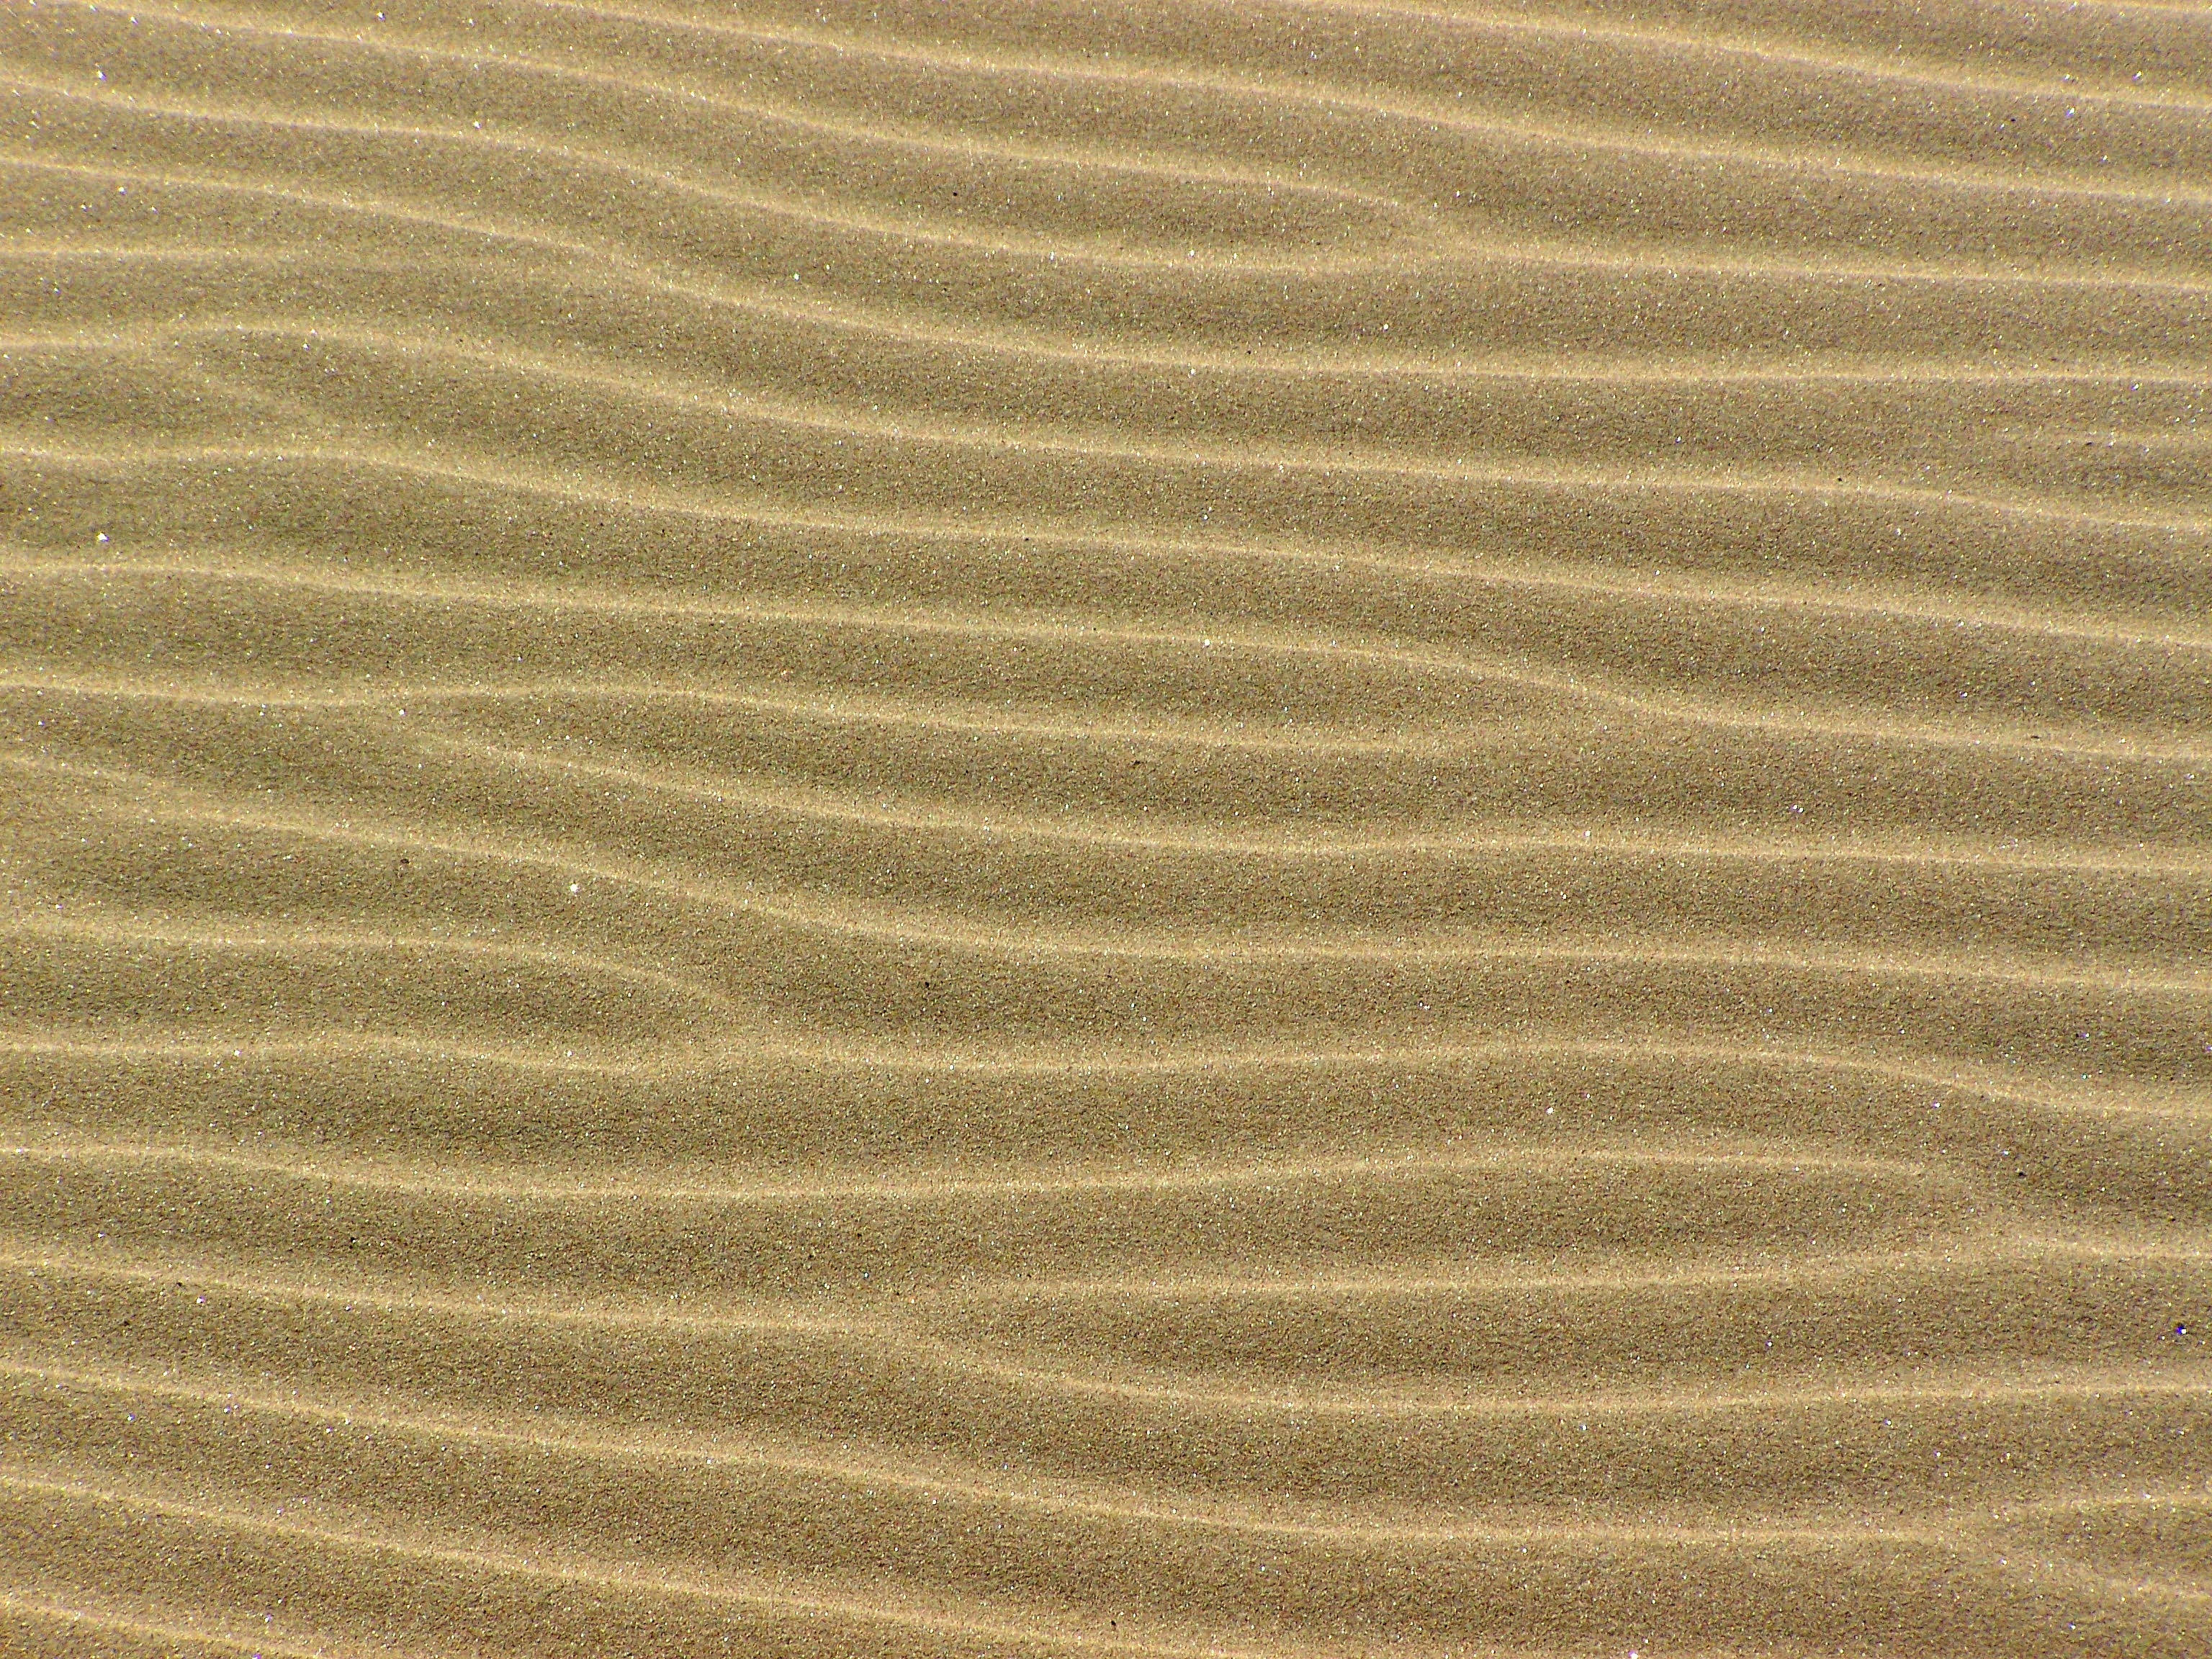
beach, nature, sand, structure, wood, texture, floor, line, soil, material, background, habitat, sand beach, flooring, natural environment, grass family